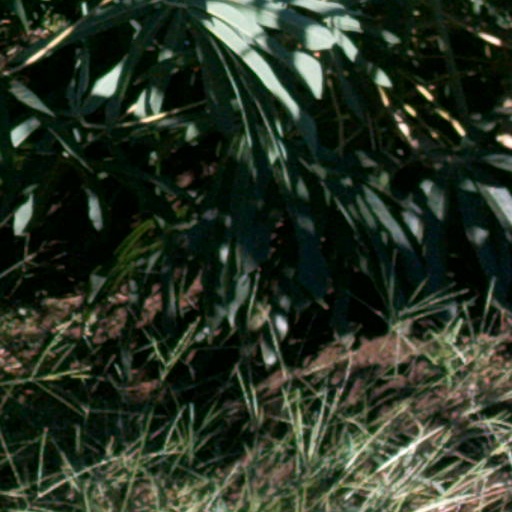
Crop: cassava